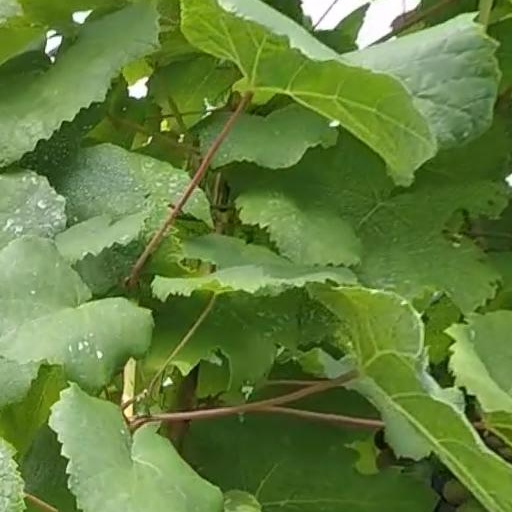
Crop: grape